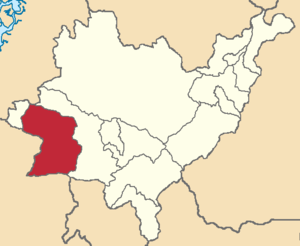
Pucará est un canton d'Équateur situé dans la province d'Azuay.